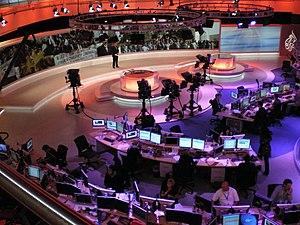
Une actualité, une actu, ou une nouvelle, est une information récente communiquée par les médias. On parle plus généralement de l'actualité pour désigner l'ensemble de ces informations récentes. Il s'agit d'informations sur des évènements nouveaux en cours de déroulement ou s'étant déroulés dans la journée, voire les jours précédents.